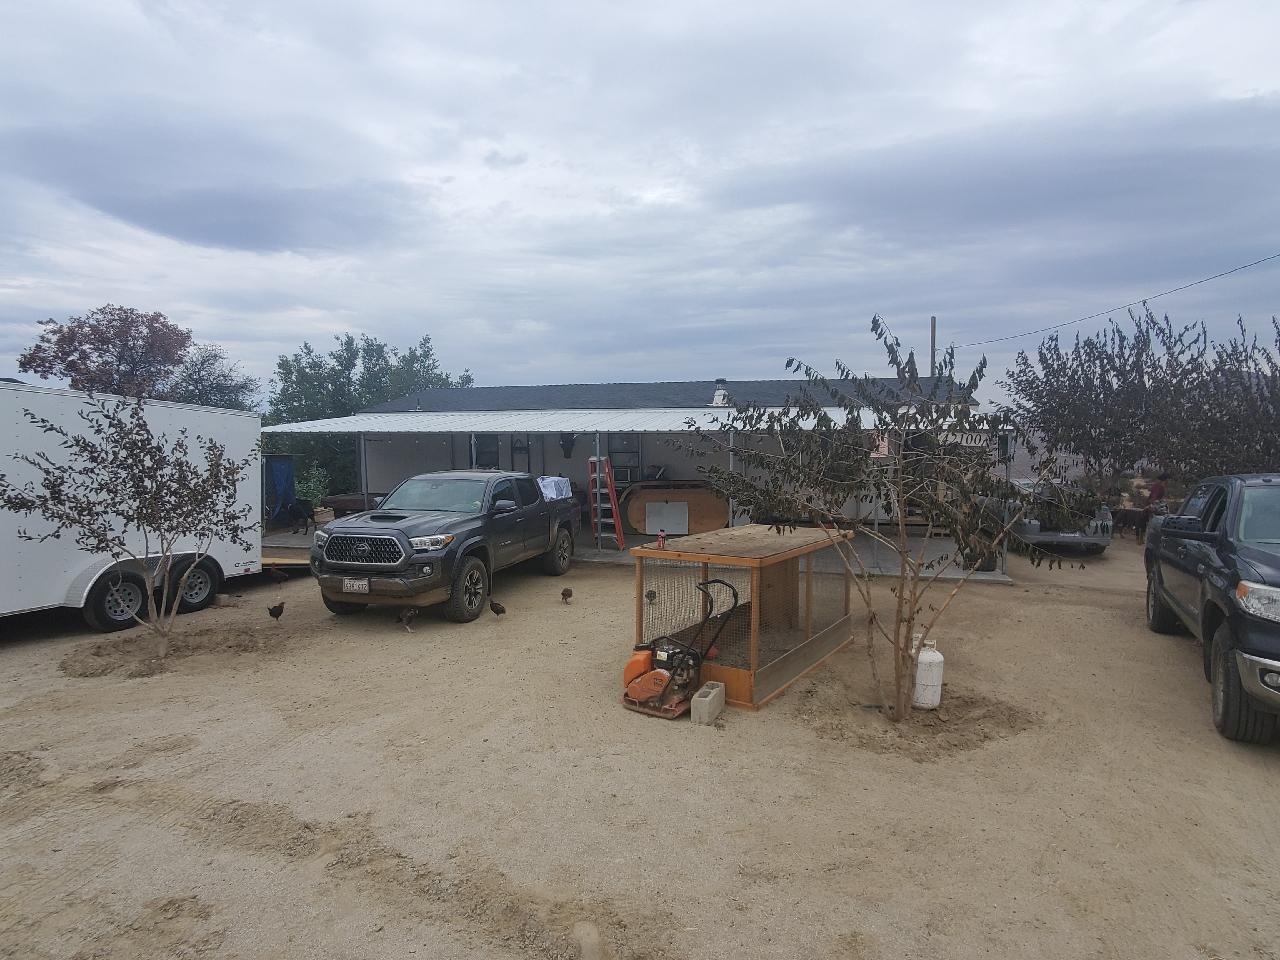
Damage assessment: no_damage